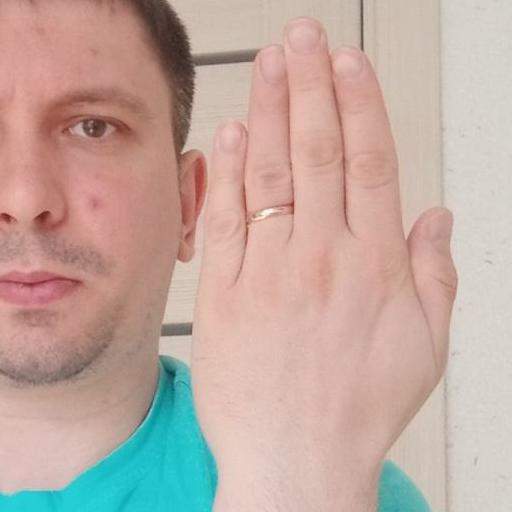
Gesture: stop_inverted